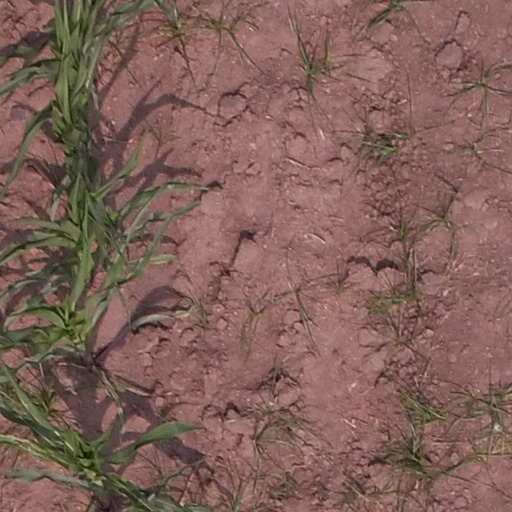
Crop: maize; corn